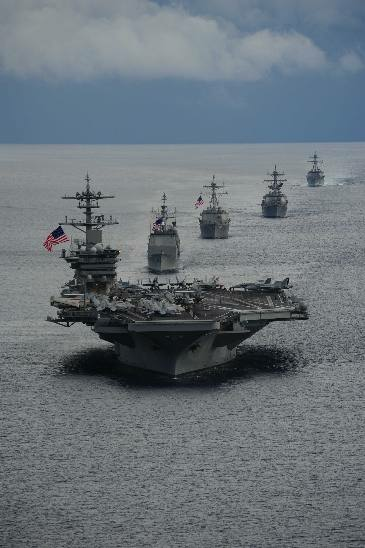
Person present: No